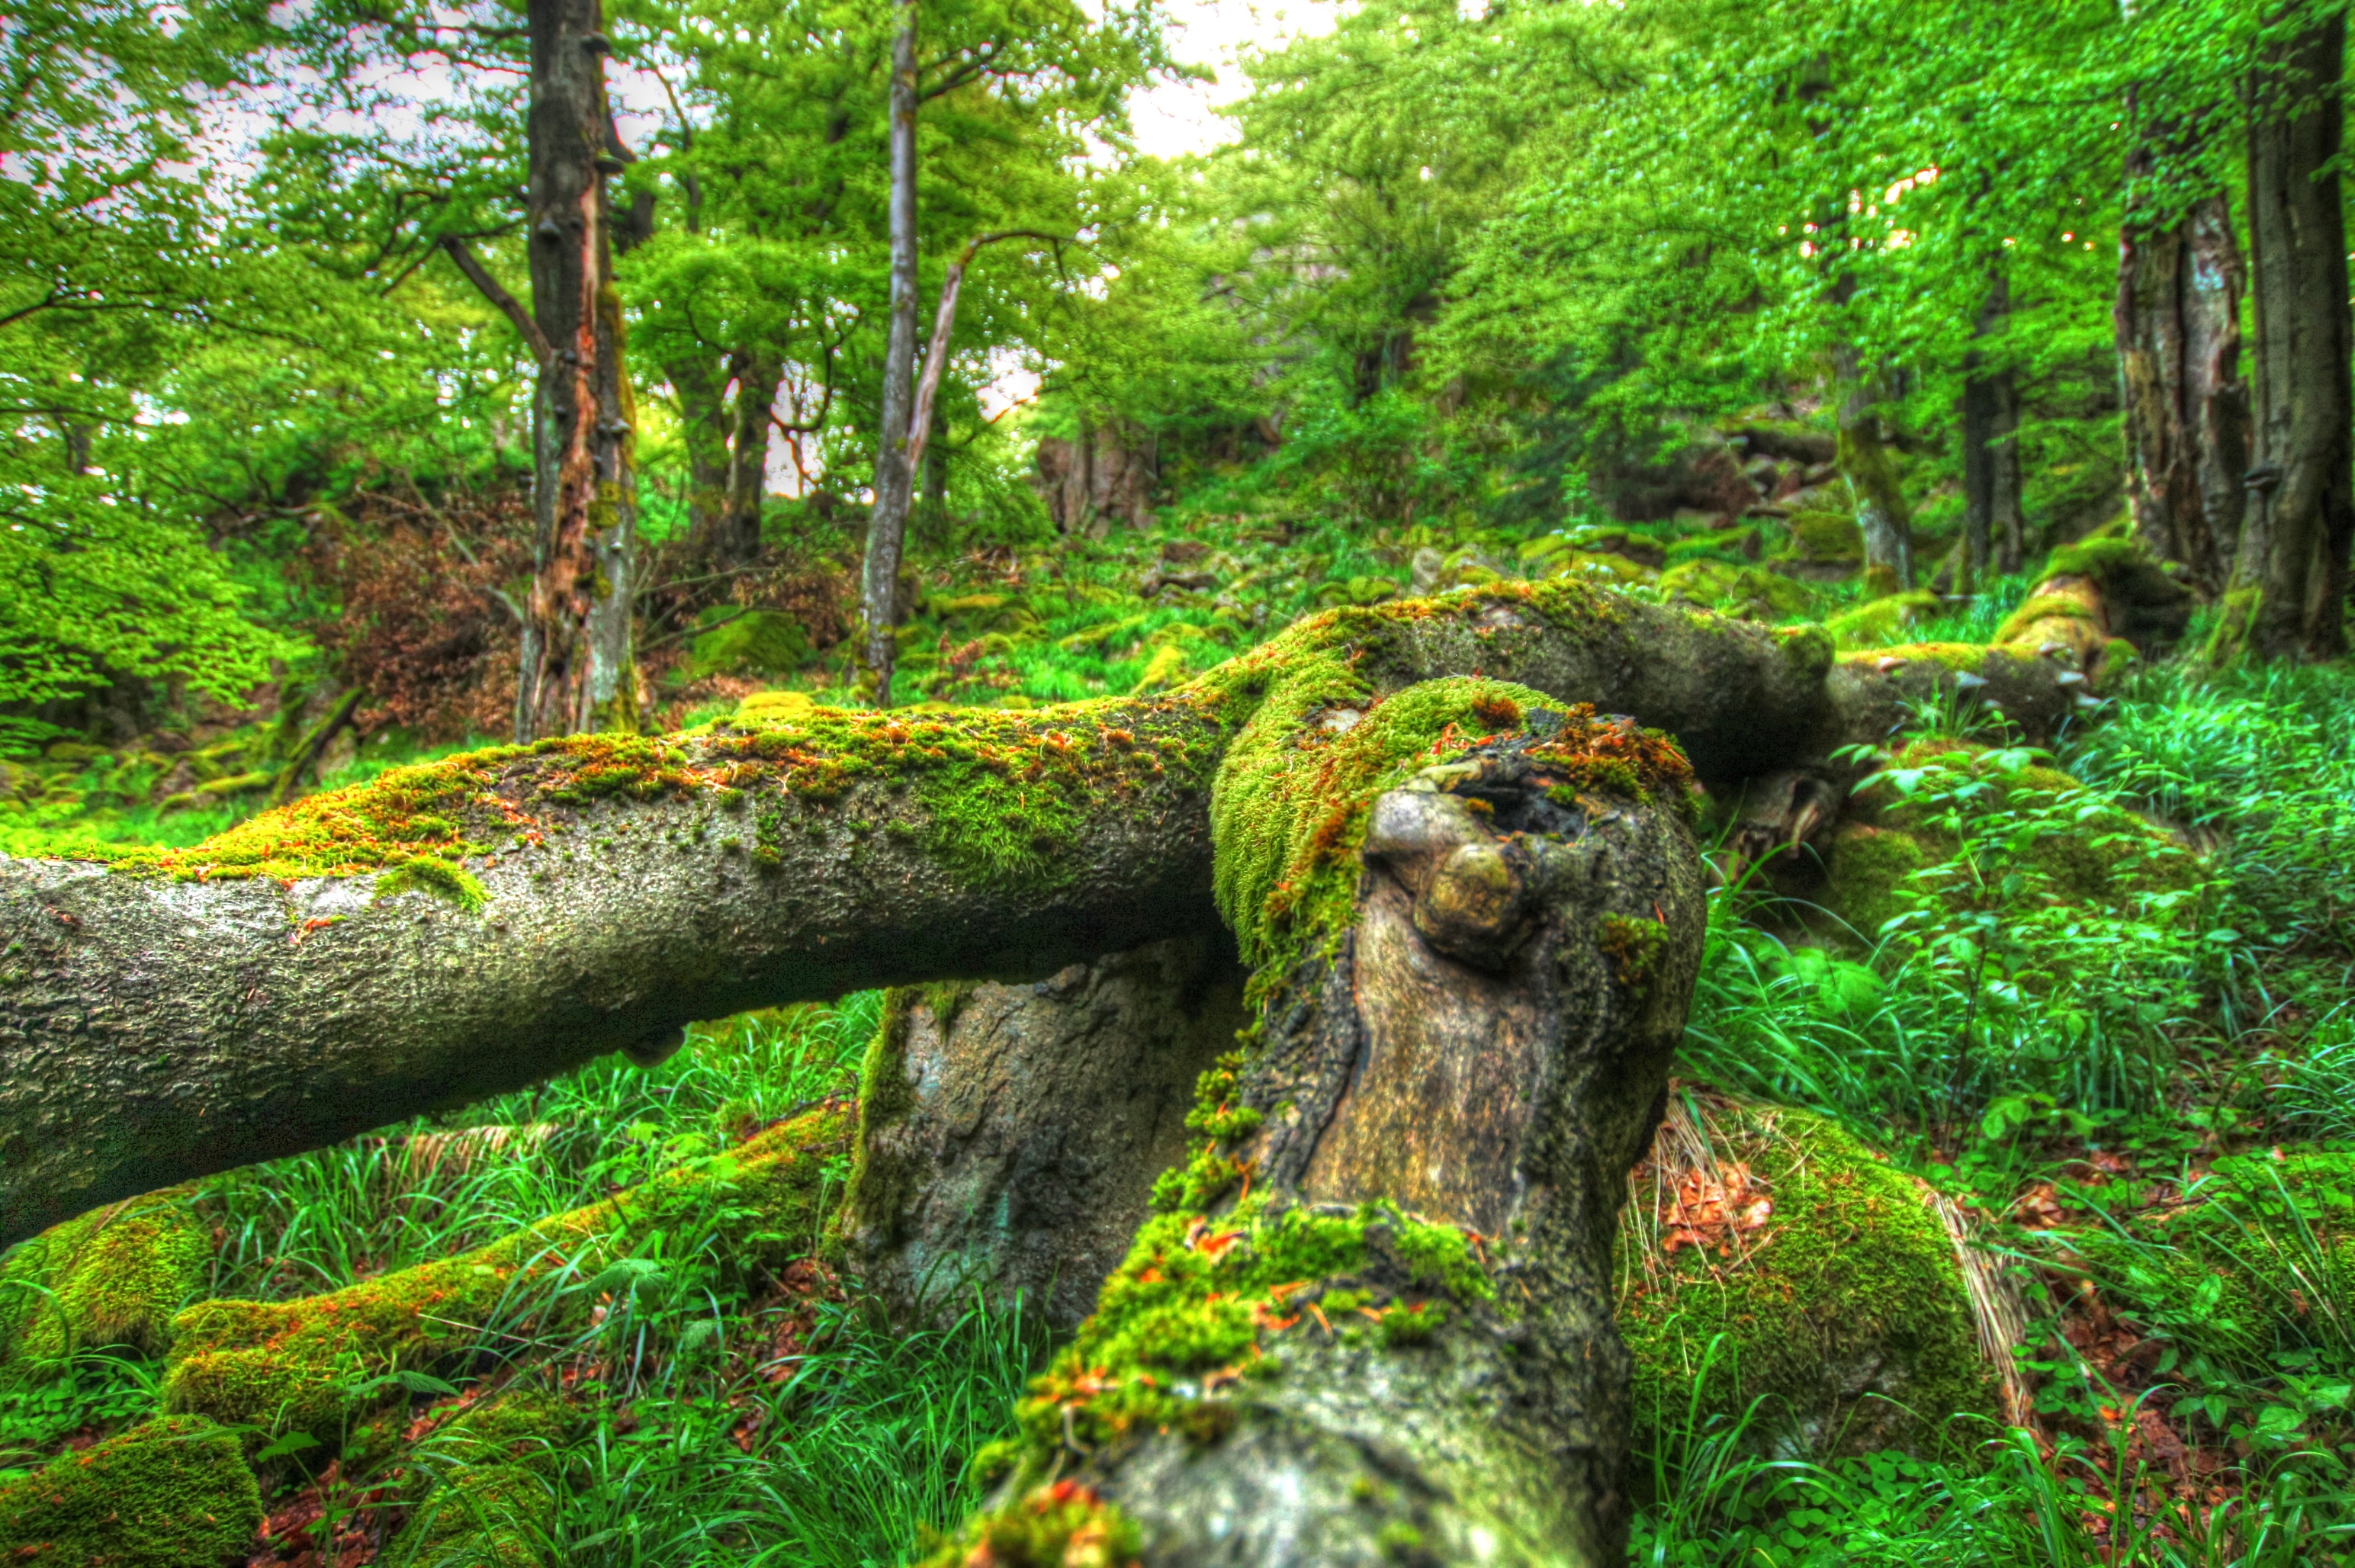
tree, nature, forest, wilderness, branch, plant, wood, trail, trunk, moss, stream, log, green, jungle, autumn, botany, trees, spruce, vegetation, rainforest, deciduous, woodland, habitat, ecosystem, biome, natural tree trunk, old growth forest, natural environment, woody plant, temperate broadleaf and mixed forest, temperate coniferous forest, land plant